William Pollitt

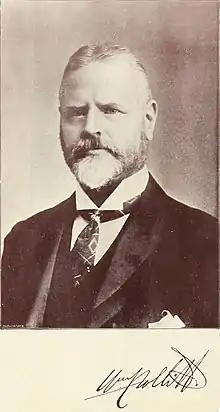
Pollitt in 1899

Sir William Pollitt (24 February 1842 – 14 October 1908) was an English railway manager and civic dignitary. From 1886 to 1902, he served as general manager of the Manchester, Sheffield and Lincolnshire Railway (MSL&R), which was renamed Great Central Railway in 1897. He was knighted in 1899 and appointed High Sheriff of Cheshire in 1908.